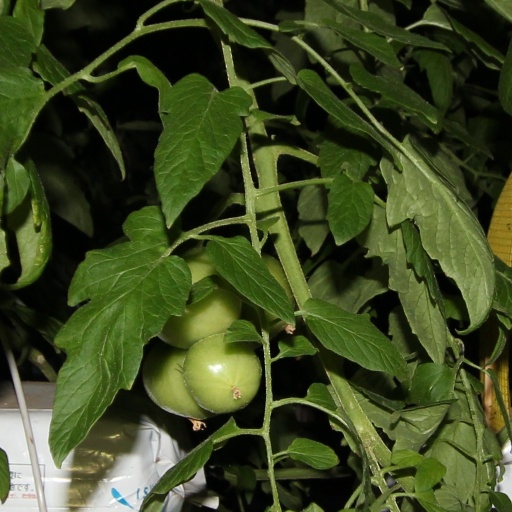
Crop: tomato